San Diego Art Institute

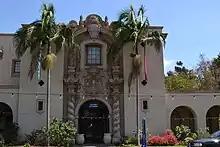
San Diego Art Institute in Balboa Park

In 1941, a group of San Diego businessmen met in the office of then director of the Fine Arts Gallery in Balboa Park, Reginald Poland. They formed a group, with the chief objective the painting of local characteristic and historical scenes of San Diego and vicinity. Invitations were issued to painters interested in preserving the memories of the fast disappearing early landmarks of San Diego County. In May, a re-organizational meeting was held, at which time the name "San Diego Business Men’s Art Club" was adopted. The first president was Walter W. Austin, former mayor of San Diego. The first instructor was Maurice Braun, known for his mellow California landscapes as well as for his unusual teaching ability. Otto Schneider, Alfred R. Mitchell and many others also acted as instructors of this enthusiastic outdoor painting group. Exhibitions of the work of club members were held at various places; the first one-man show to be held by a member of the original group was by Charles Small in Bohnens Studio at Fifth and Laurel Streets.